Puerto Rico National Cemetery

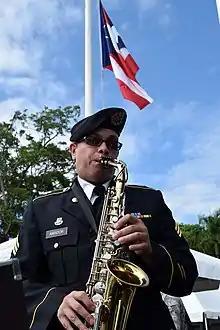
Memorial Day 2014 at Puerto Rico National Cemetery

The Morovis National Cemetery, a second United States National Cemetery, was built in Morovis within a 247.5-acre parcel of land that can be accessed from Highway 137 at Km. 11.2. It was built to replace the existing Puerto Rico National Cemetery located in Bayamón, which would reach its capacity in 2022. Construction was underway in 2019 with interments slated to begin in 2021. The U.S. Department of Veterans Affairs (VA) held a dedication ceremony for the cemetery on December 12, 2020.